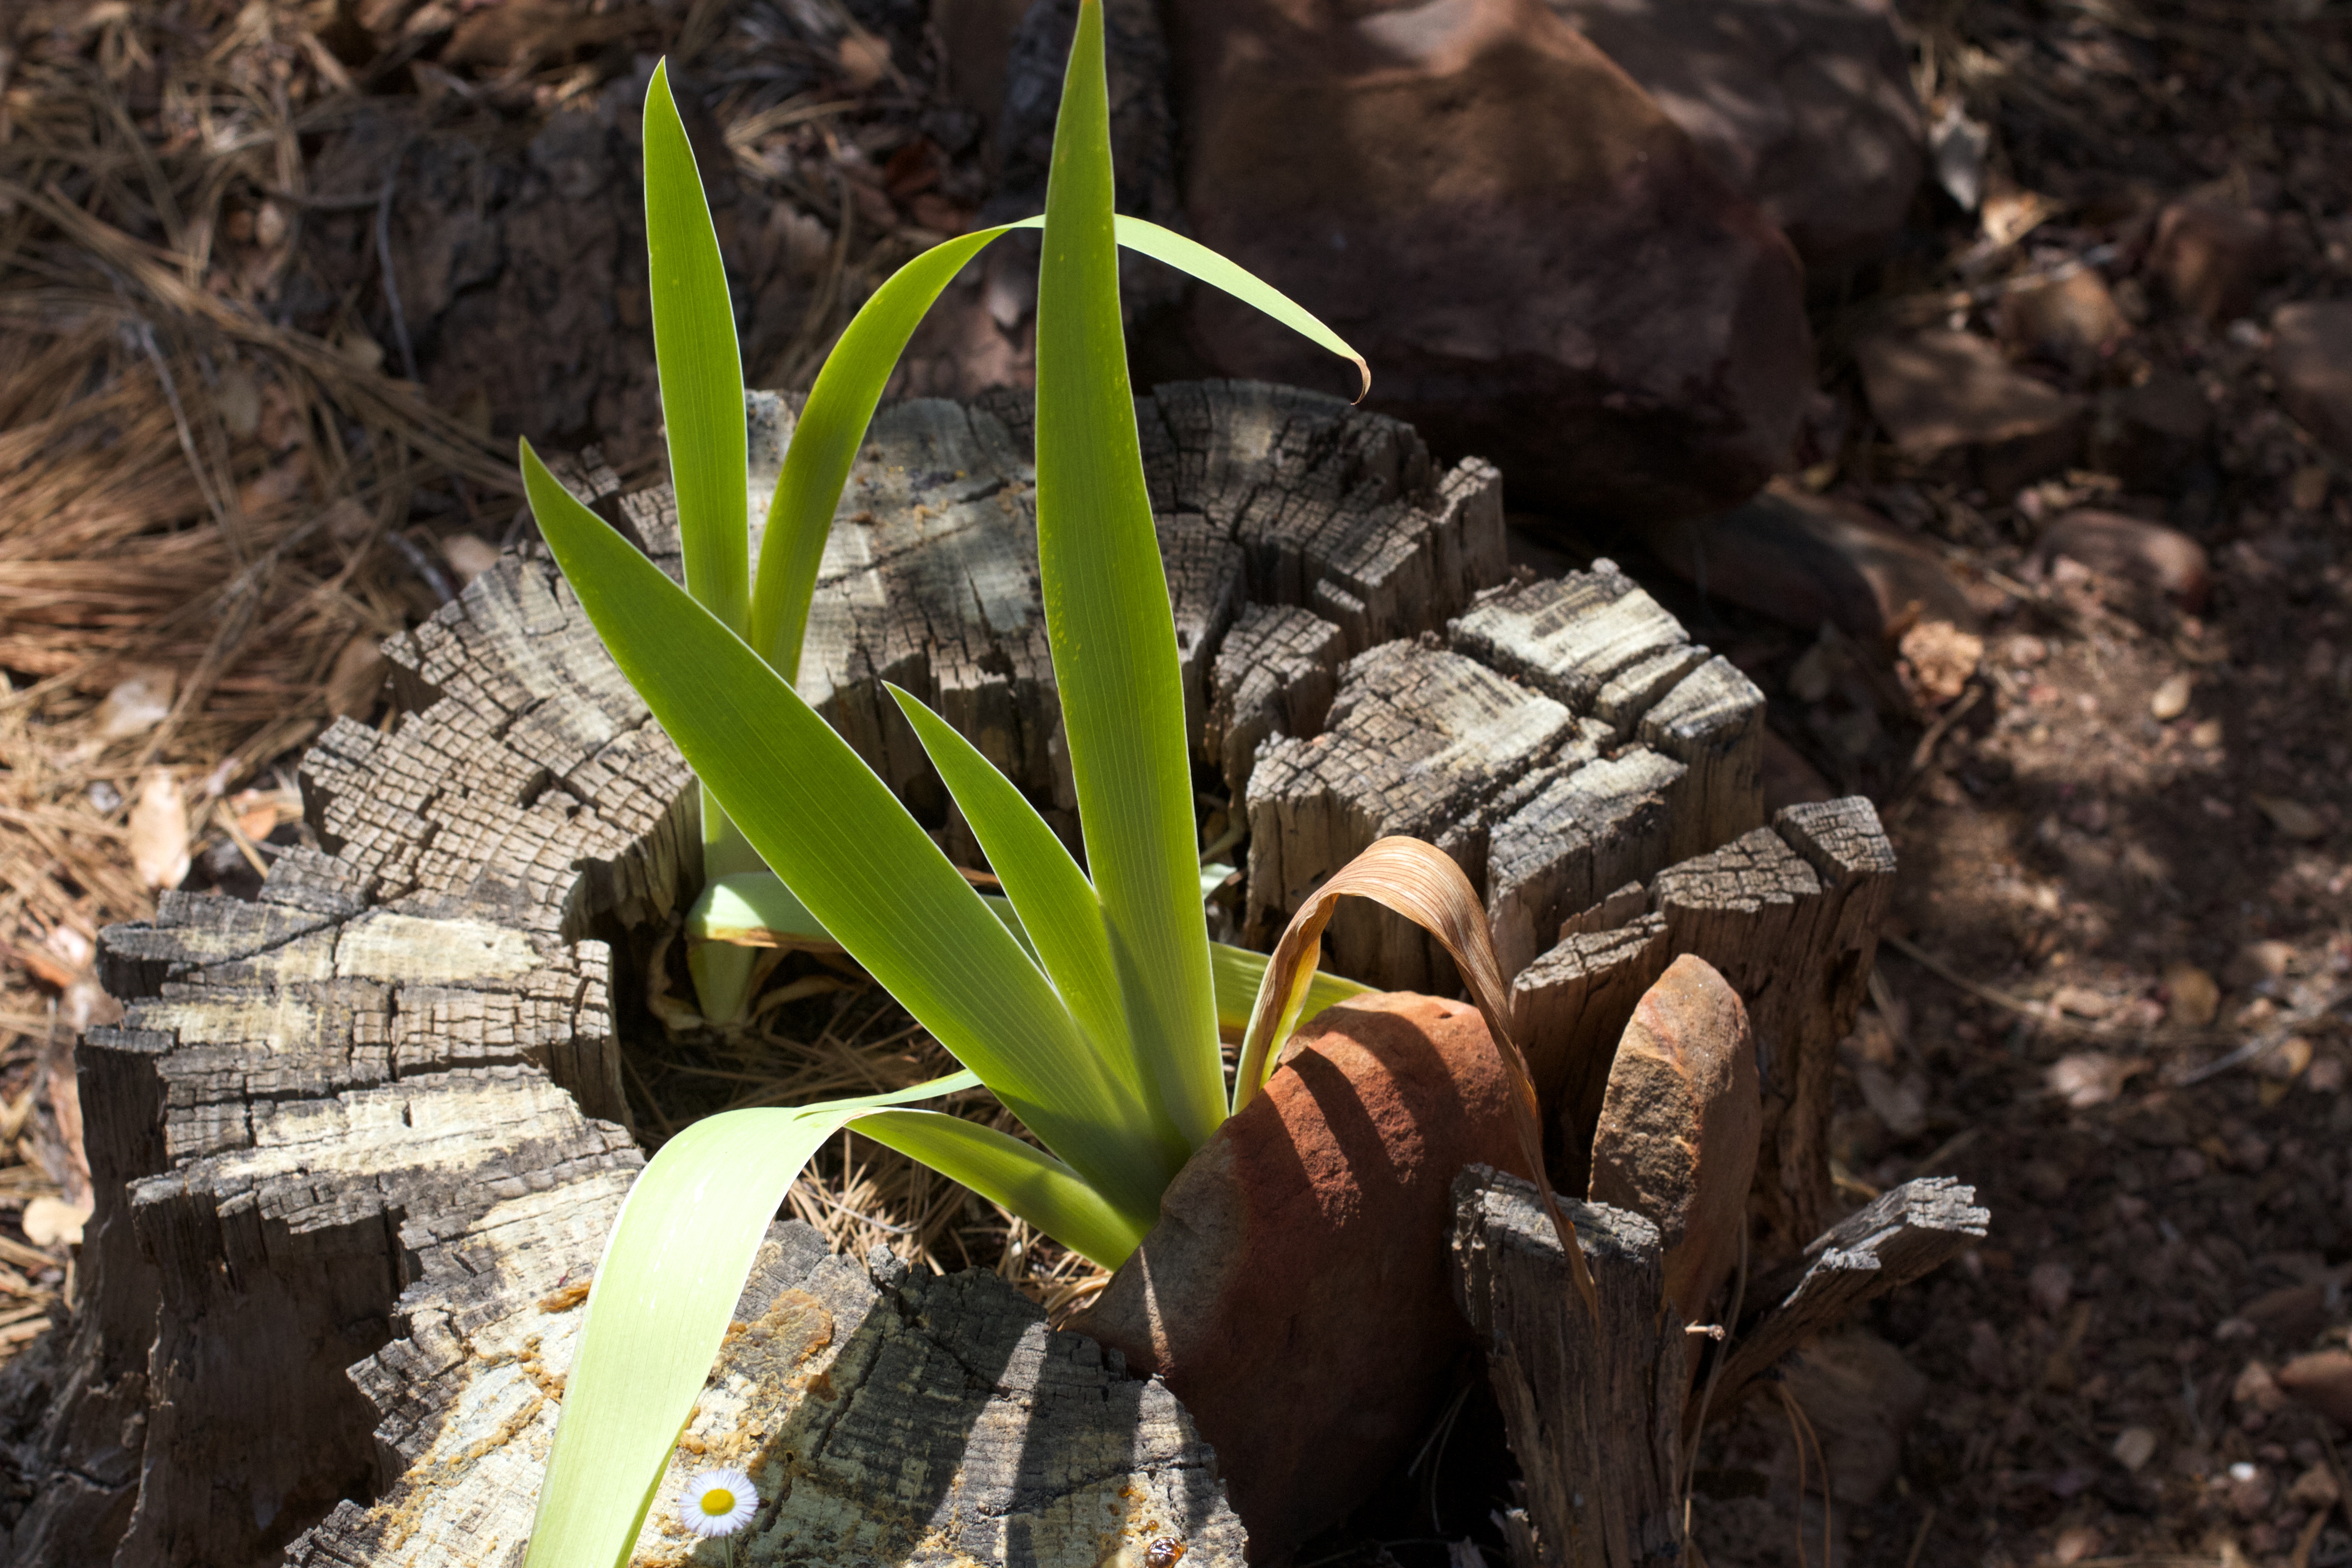
nature, plant, leaf, flower, soil, botany, garden, flora, flowering plant, land plant